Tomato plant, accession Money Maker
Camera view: vertical (180 deg); turntable rotation: 330 degrees
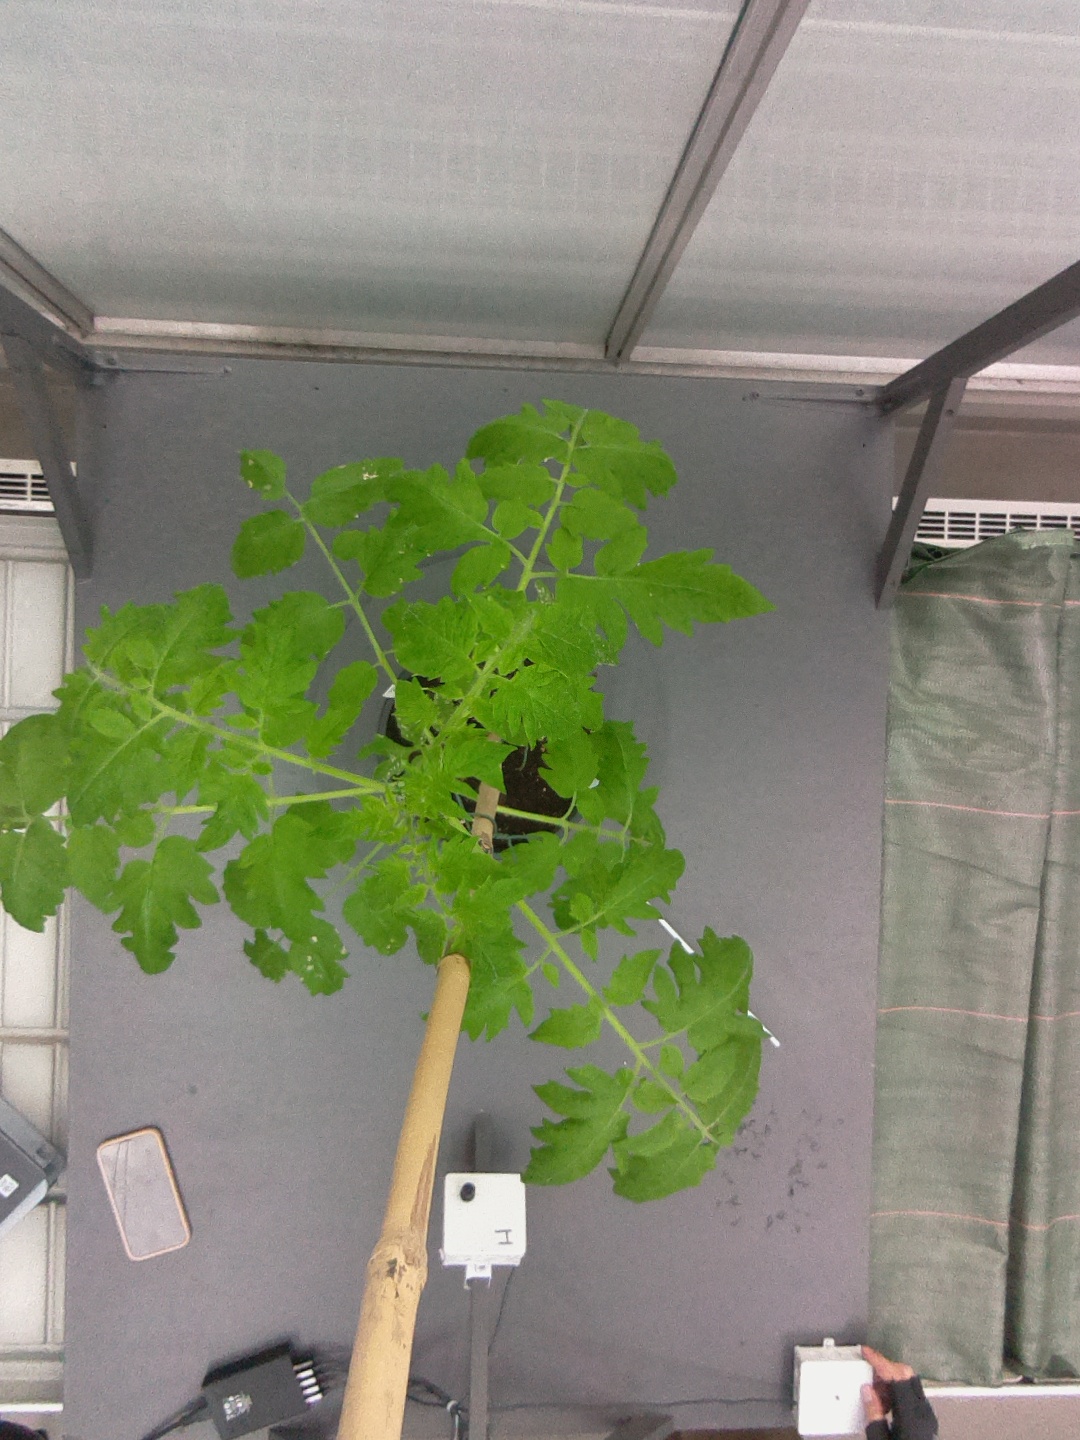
BBCH growth stage 15: 10 of true leaves visible